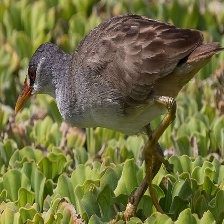
Species: WHITE BROWED CRAKE
Scientific name: AMAURORNIS CINEREA